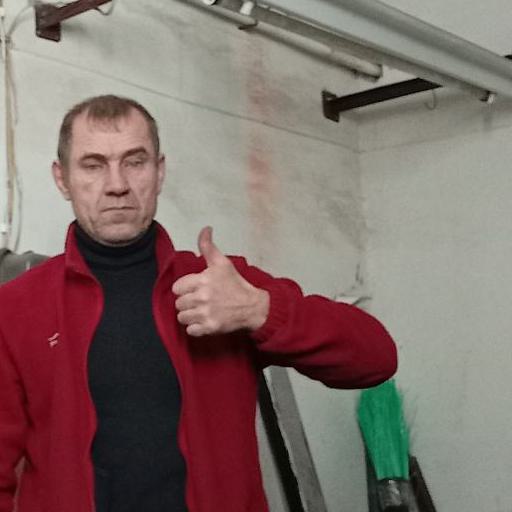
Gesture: like